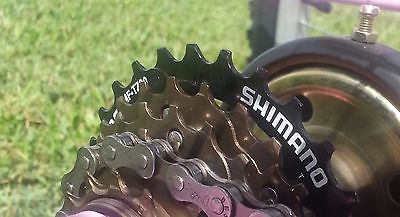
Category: bicycle